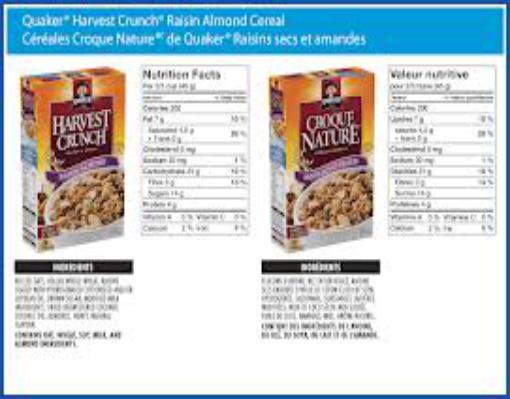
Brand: Harvest Crunch
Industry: Food